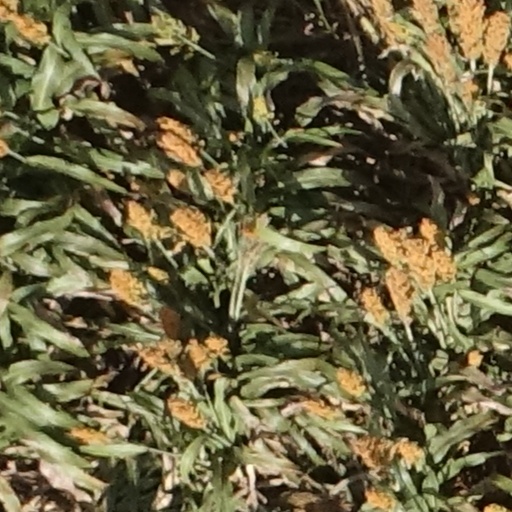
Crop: sorghum